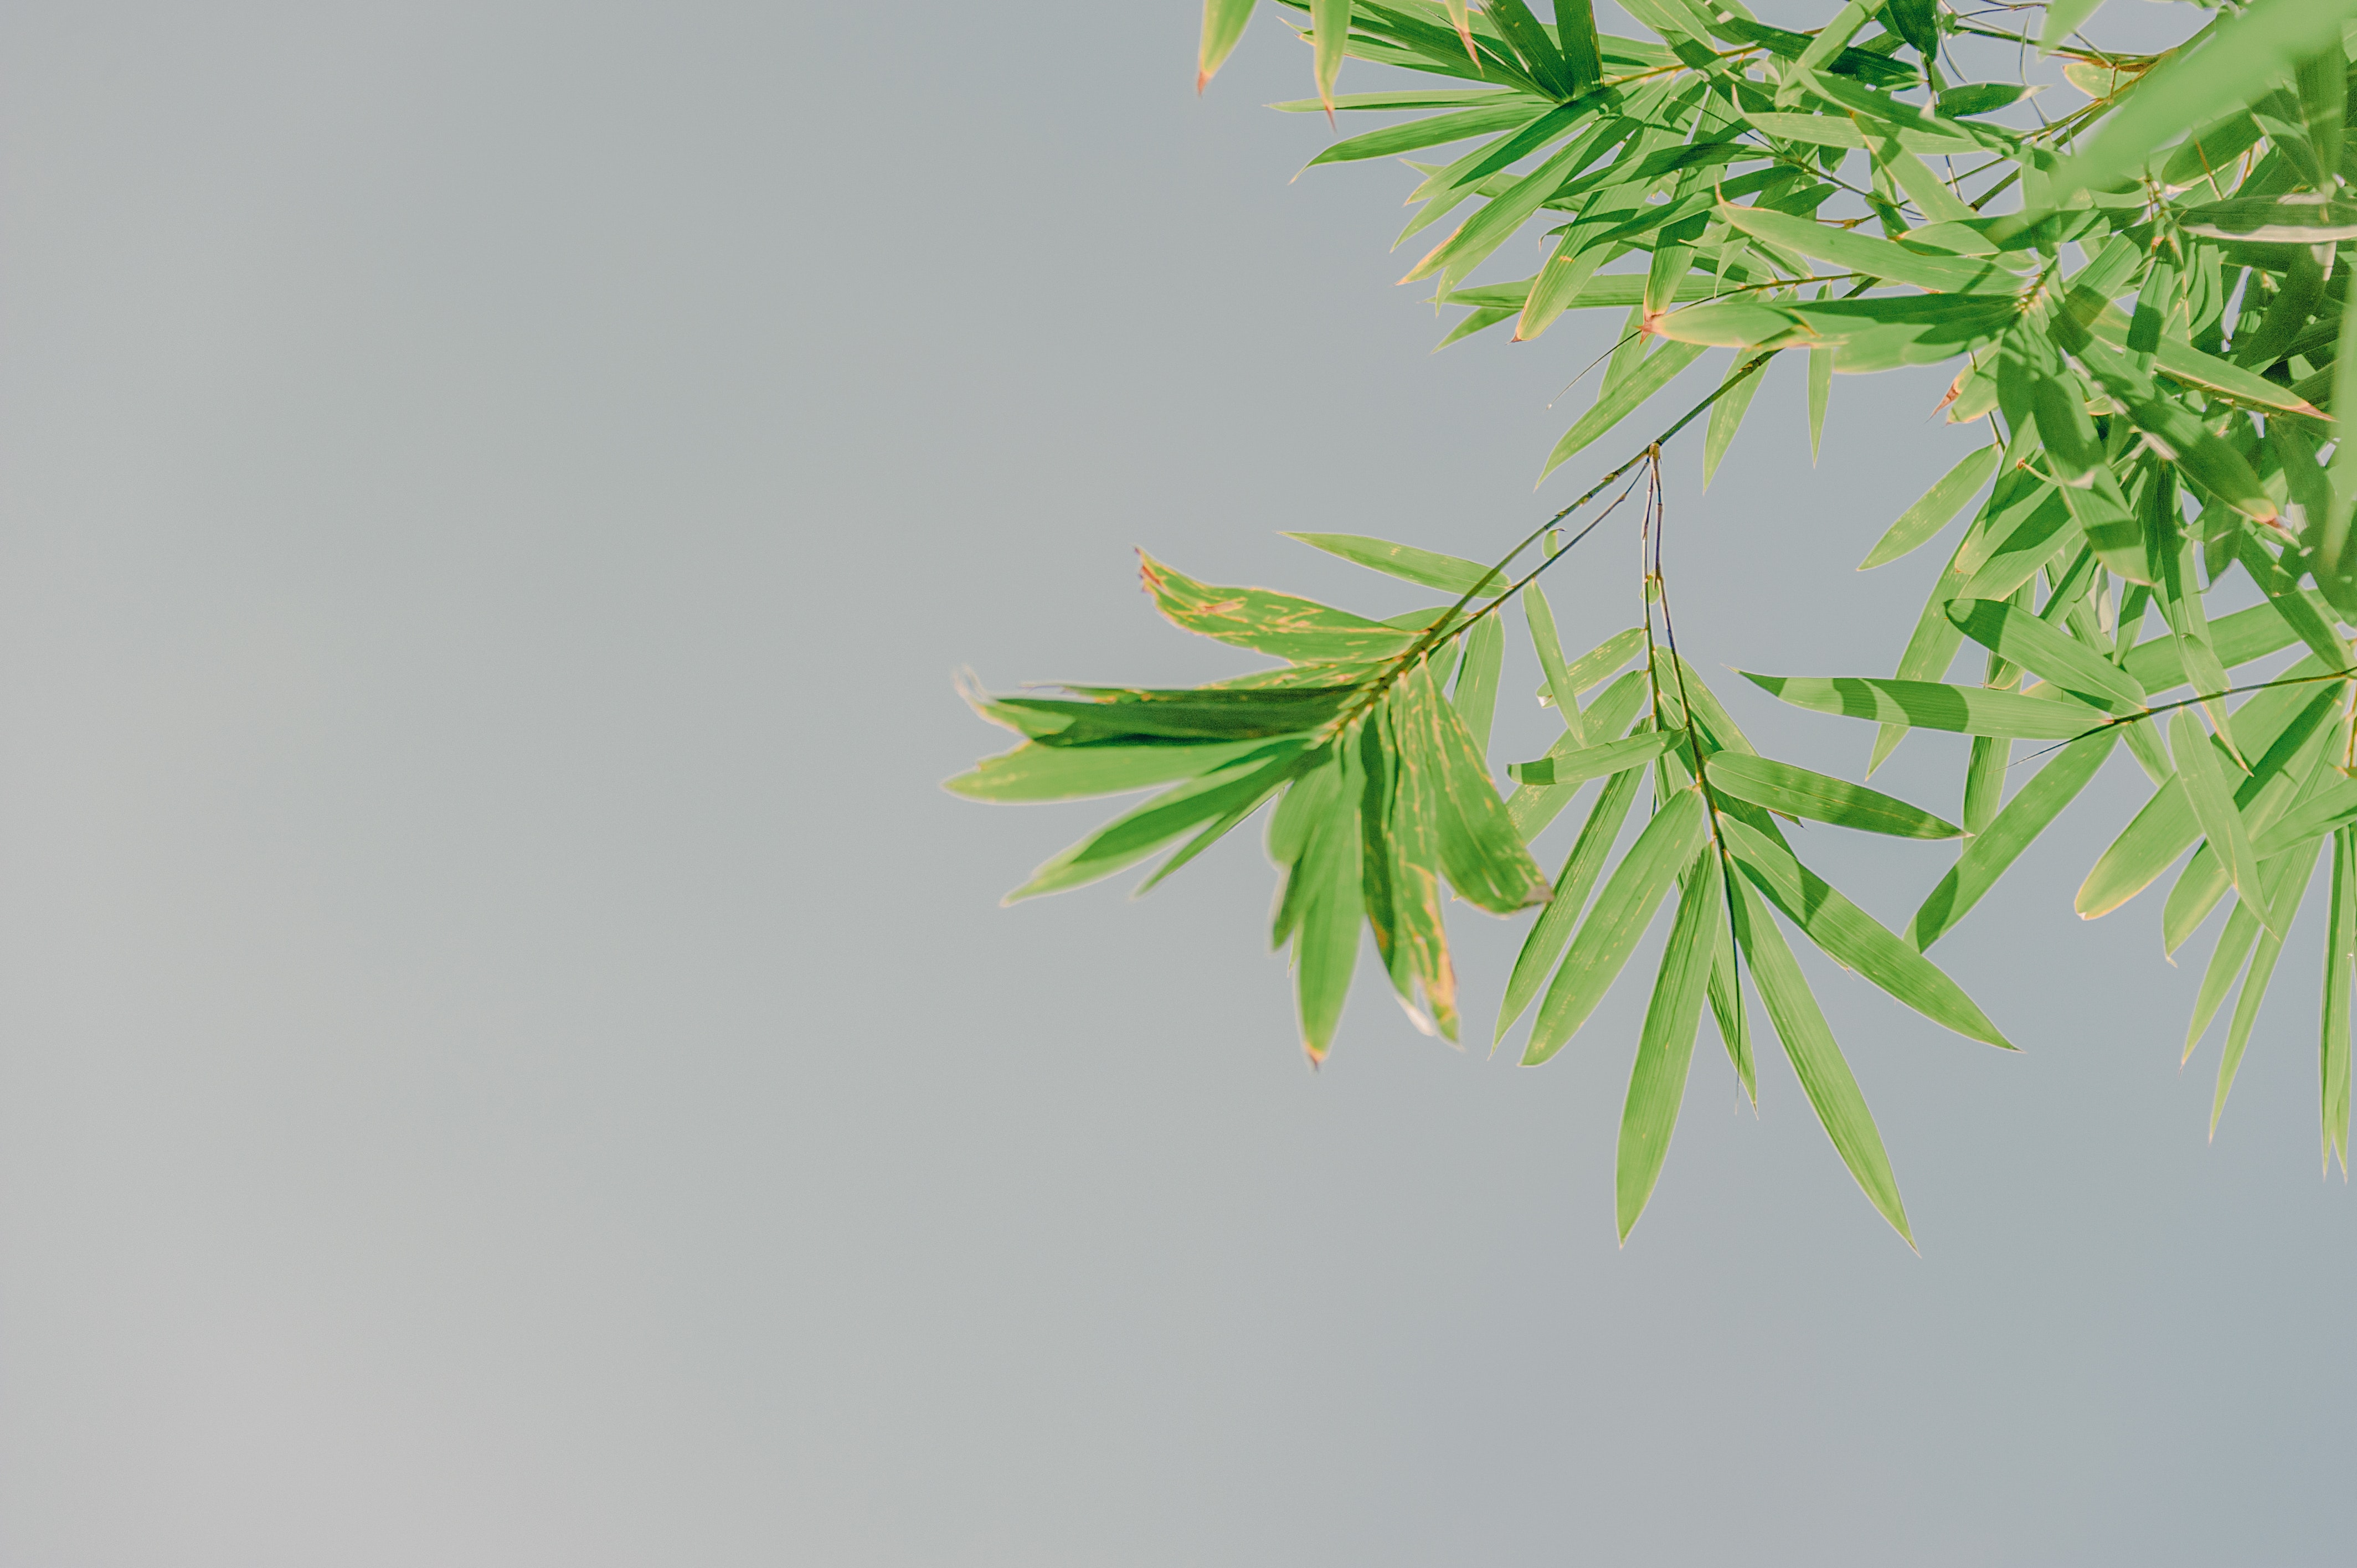
green, leaf, plant, tree, branch, botany, flower, grass, plant stem, twig, flowering plant, vascular plant